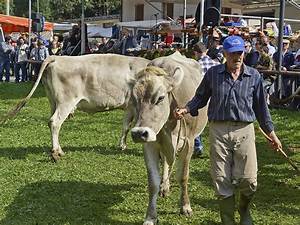
Label: cow